Brain size

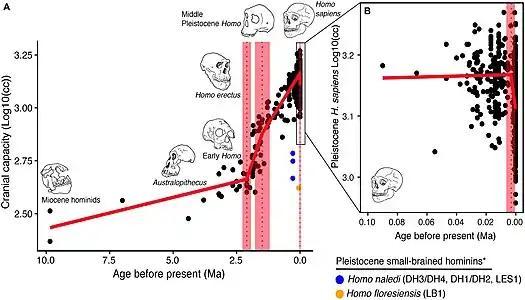
Trends in hominin brain size evolution

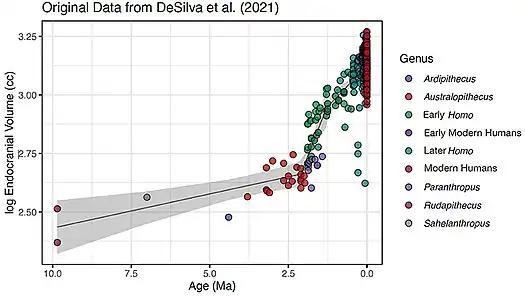
Specimens of analysis on human brain size over 9.8-million-years shown in the image above

"Homo floresiensis" is a hominin from the island of Flores in Indonesia with fossils dating from 60,000-100,000 years ago. Despite its relatively derived position in the hominin phylogeny, CT imaging of its skull reveals that its brain volume was only 417 cm, less than that of even "Homo habilis", which is believed to have gone extinct far earlier (around 1.65 million years ago.). The reason for this regression in brain size is believed to be "island syndrome", in which the brains of insular species become smaller due to reduced predation-risk. A smaller brain is beneficial as it reduces the basal metabolic rate without significant increases in predation risk.